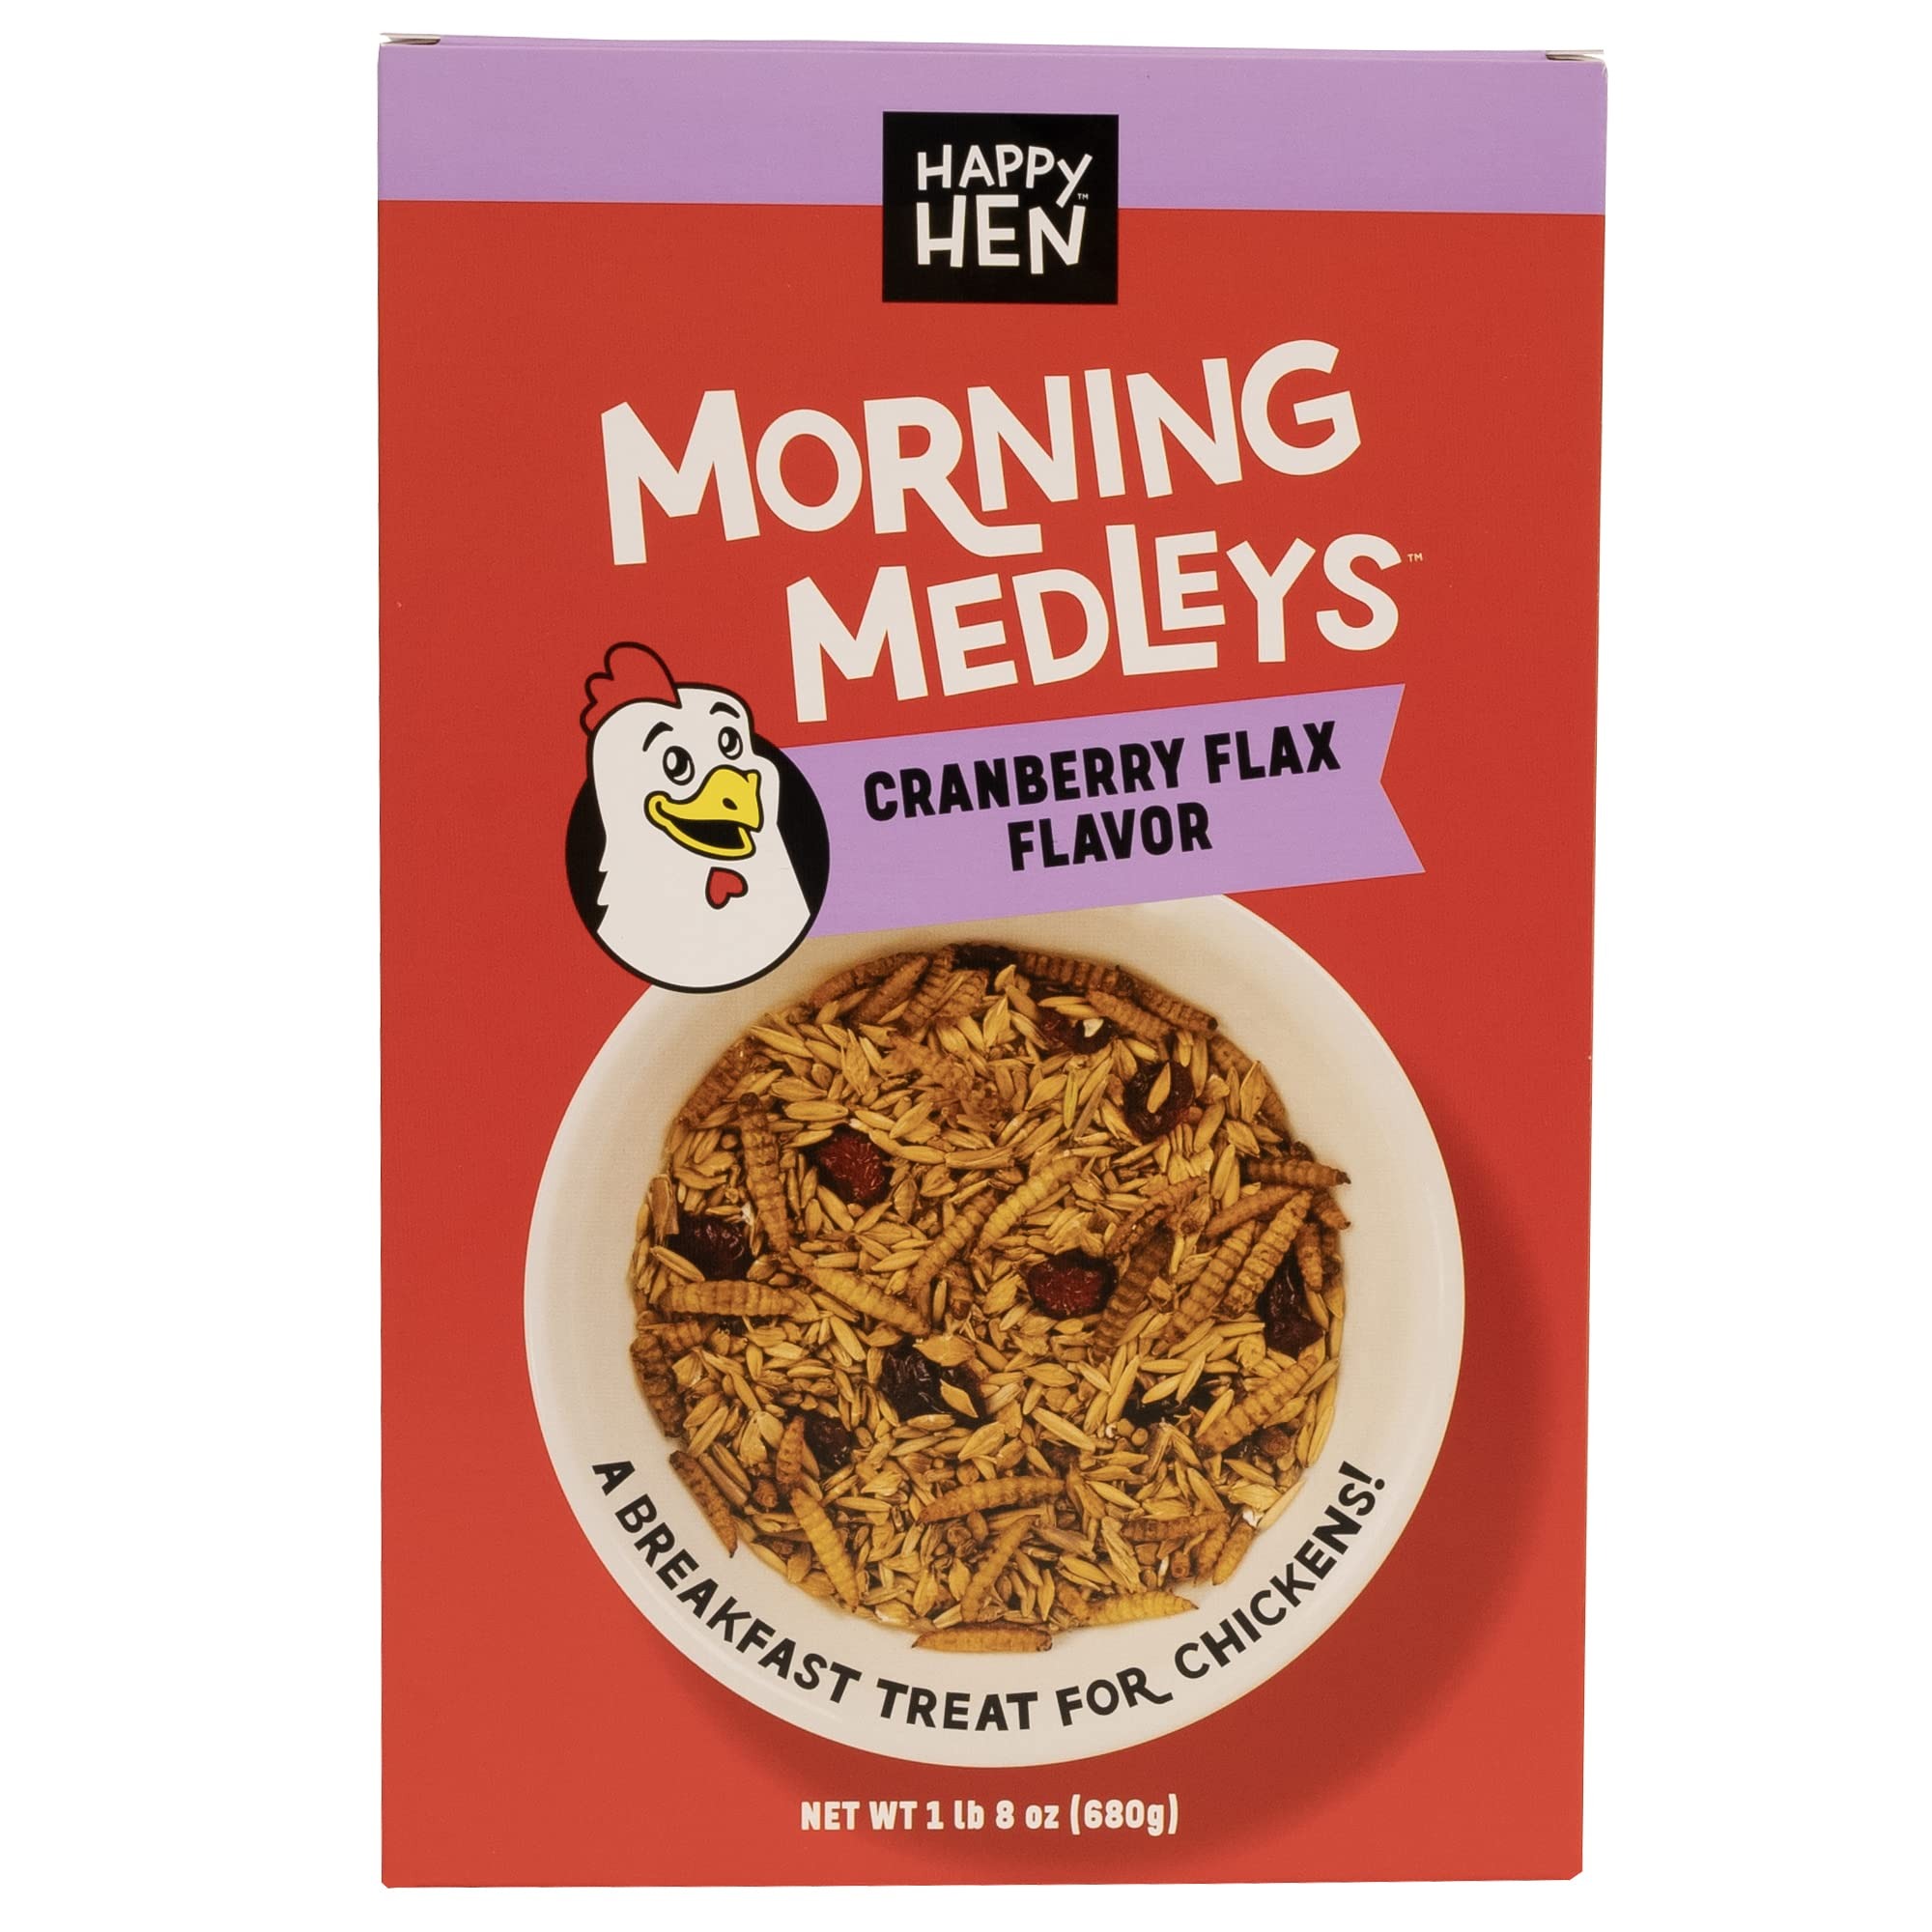
Item Name: Happy Hen Treats Morning Medleys (Cranberry Flax)
Bullet Point 1: 100% natural Ingredients
Bullet Point 2: Fun, delicious, and healthy treat mix for your backyard flock
Bullet Point 3: Perfect for Taining or taming chickens
Value: 24.0
Unit: Ounce

Price: 11.99